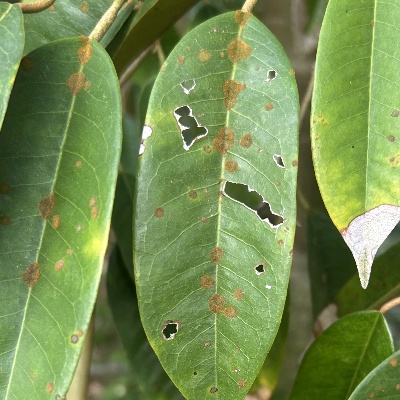
Label: Leaf_Algal